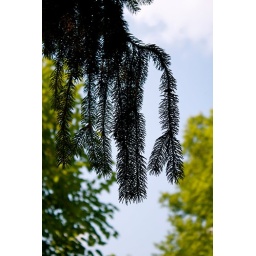
My new backyard has an old pine tree in it.